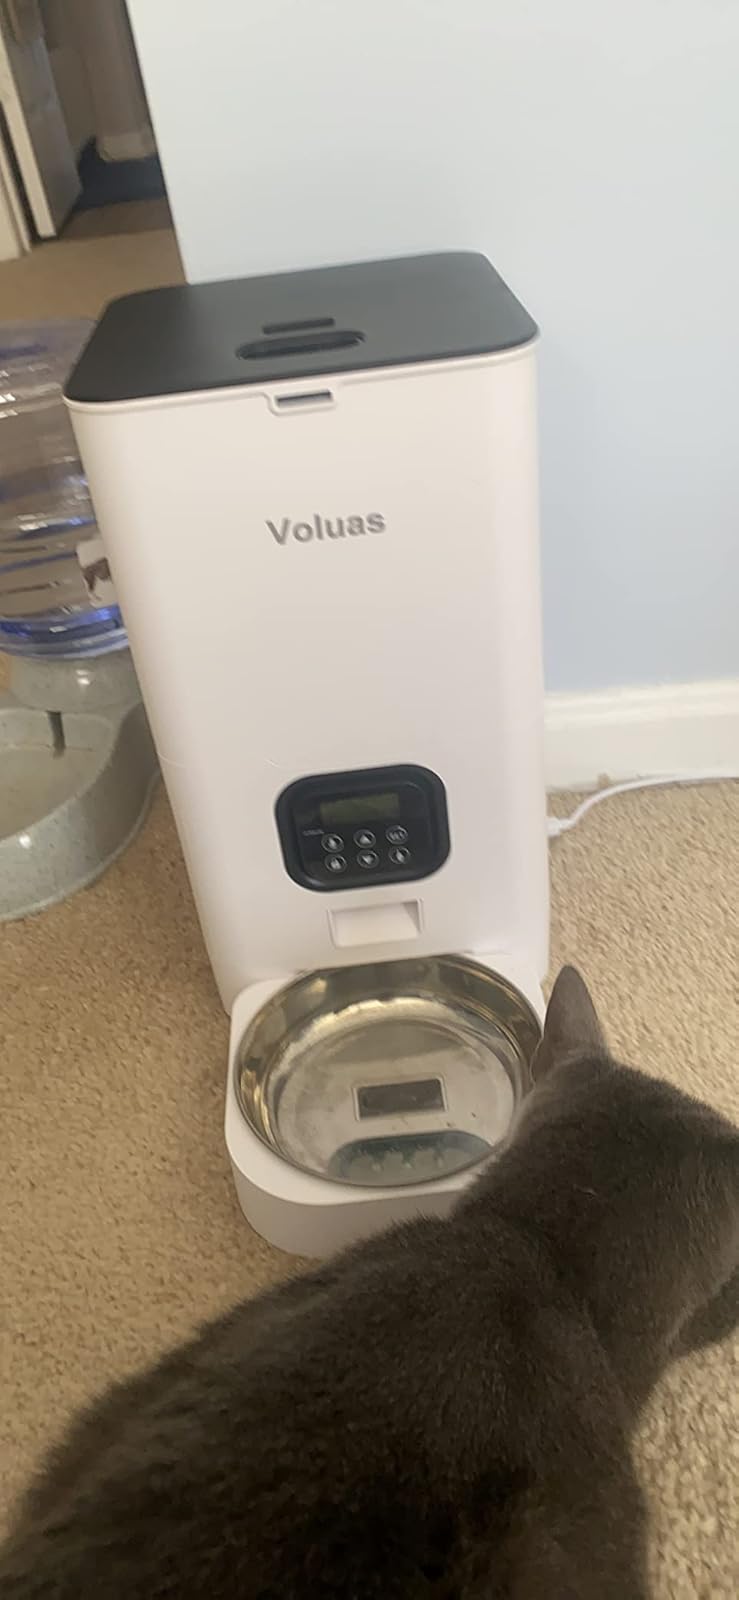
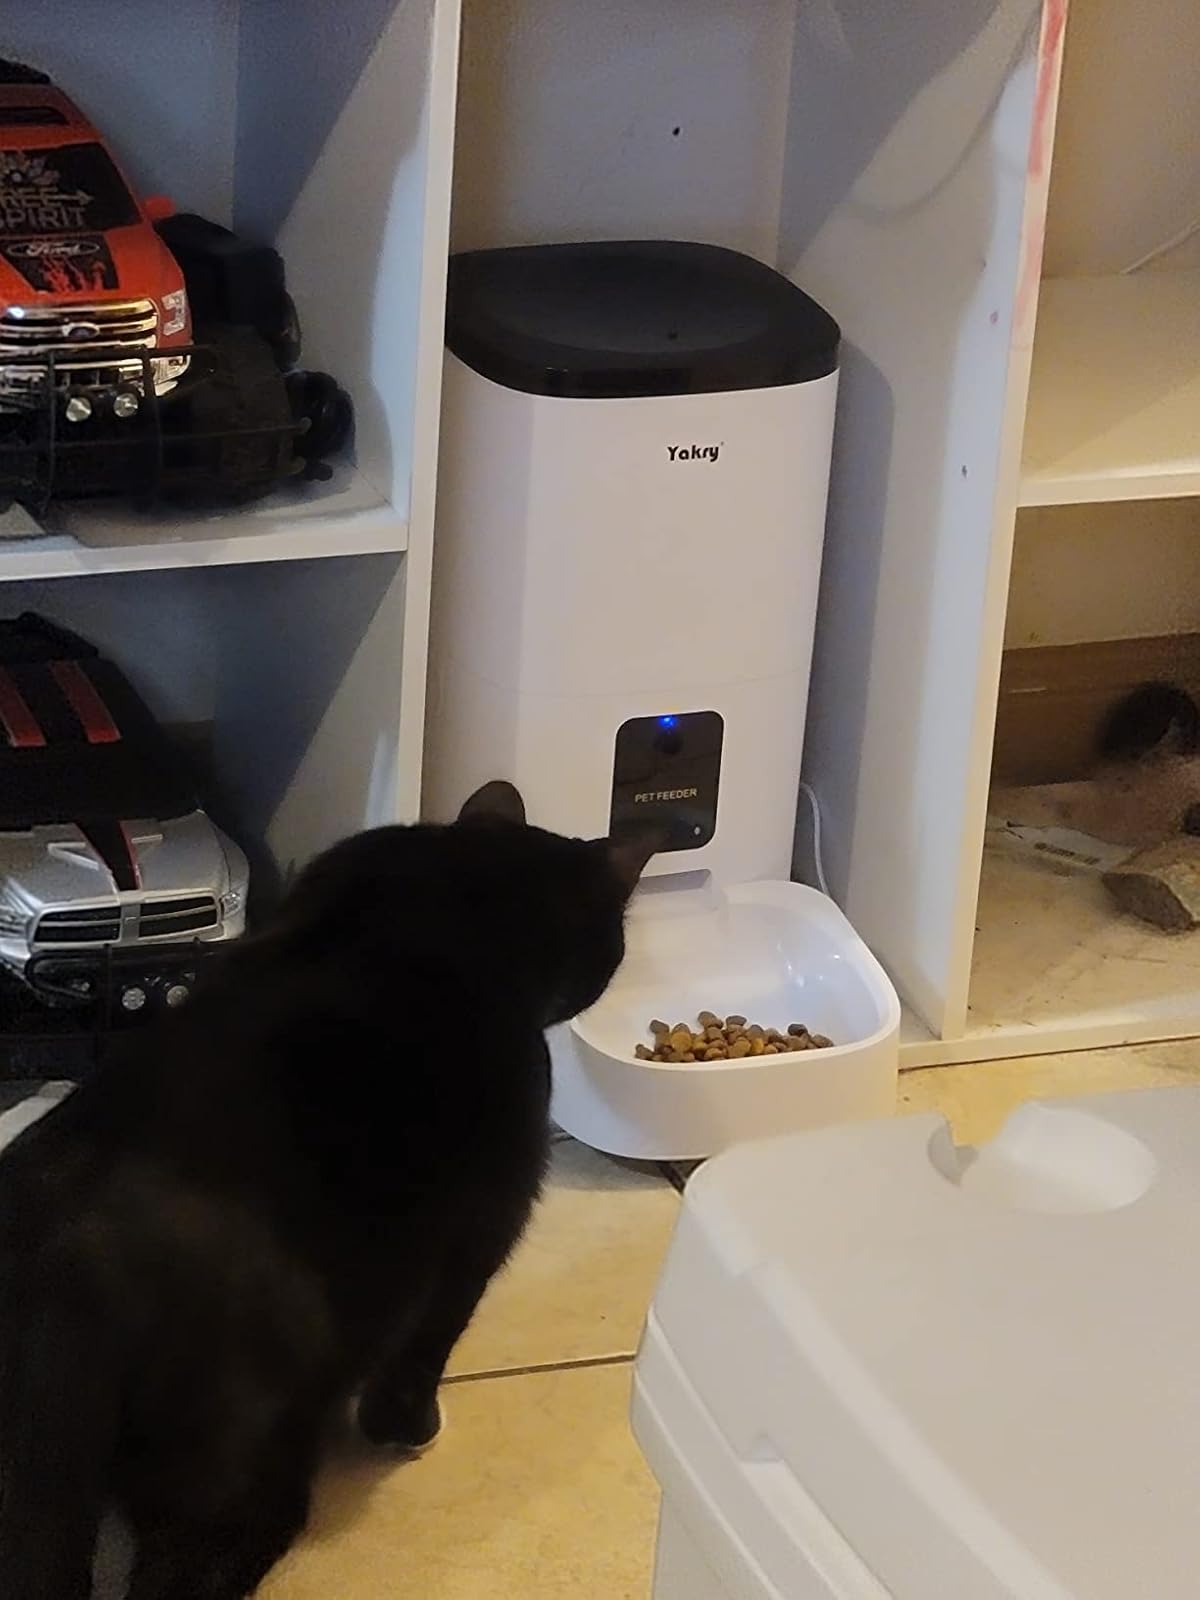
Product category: items_feeder
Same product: no